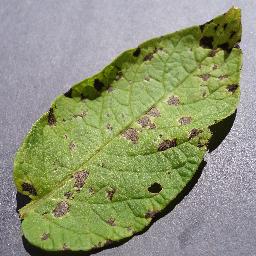
Label: Potato___Early_blight